Paul McCartney and Wings

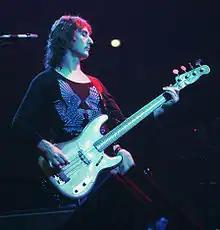
Denny Laine during the 1976 tour

In between sections of the tour, Wings recorded "Wings at the Speed of Sound", which was released at the end of March 1976, just prior to the US leg of the world tour. It represented a departure from the previous Wings template in that each of the five members of the band (including English) sang lead on at least one song. However, the two singles, "Silly Love Songs" and "Let 'Em In" (the former a US number one), were both sung by Paul. Four of the album tracks were played in the 1976 portion of the tour, which also included five Beatles songs. One of the Seattle concerts from the American leg of the 1975–76 world tour was filmed and later released as the concert feature "Rockshow" (1980). The tour's American leg, which also included Madison Square Garden in New York City and Boston Garden in Massachusetts, spawned a triple live album, "Wings over America" (1976), which became the fifth consecutive Wings album to reach number 1 in the US. From this album came a single release of the live version of "Maybe I'm Amazed" originally from the "McCartney" album. The single's flipside was "Soily", a previously unreleased rocker that was often used as a closer for the concerts.